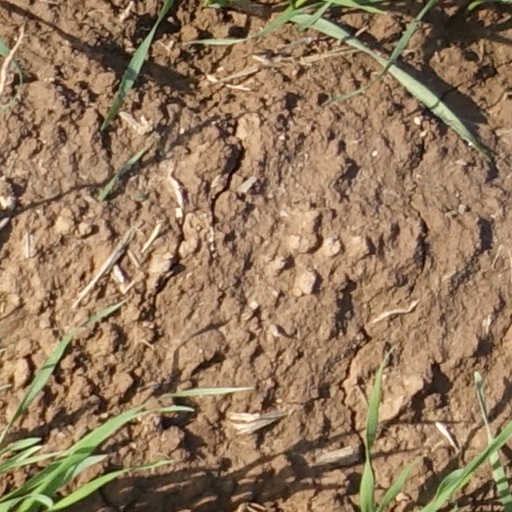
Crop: wheat